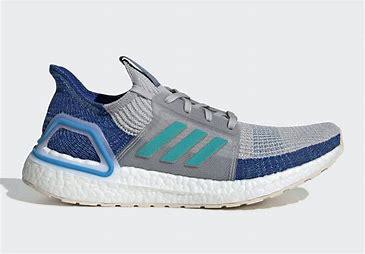
Brand: Adidas
Model: Ultra Boost 19